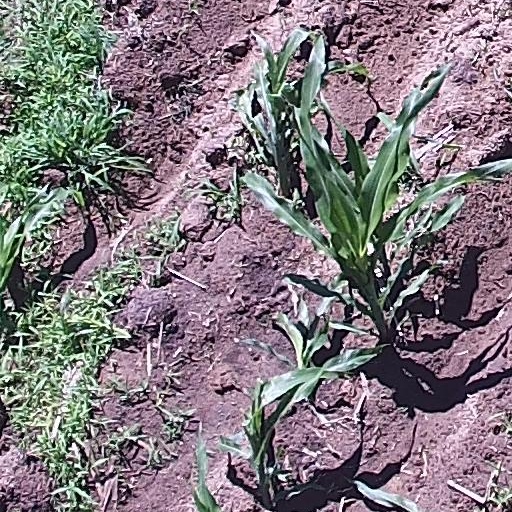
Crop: maize; corn